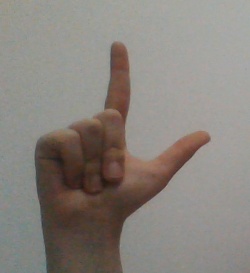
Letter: laam